2010 Summer Youth Olympics

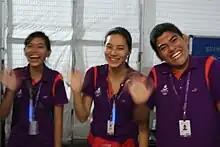
Volunteers at the opening ceremony

The opening ceremony of the Games was held on at The Float@Marina Bay, a floating stage near downtown Singapore. Approximately 27,000 spectators attended the event, which took place against a backdrop of the city's skyline. Event tickets cost between S$30 and S$200. The show, the largest ever held by the city, involved over 750 hours of rehearsals. Over 7,000 performers, mostly under the age of 18, took part in the ceremony. At the centre of the stage was the tall Olympic cauldron designed by Randy Chan as a lighthouse. It was flanked by six giant LED displays, which stood behind a reflecting pool containing of water. Prime Minister of Singapore Lee Hsien Loong was present at the event.